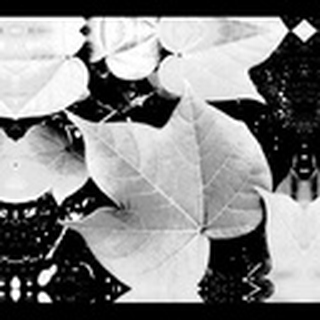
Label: healthy_cotton